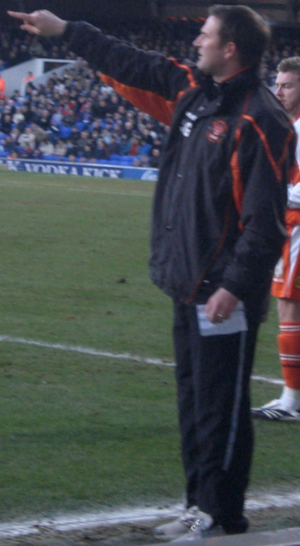
Simon Nicholas Grayson, né le 16 décembre 1969 à Ripon, est un footballeur anglais qui évolue au poste de défenseur entre 1988 et 2005. Il est aujourd'hui reconverti entraîneur.